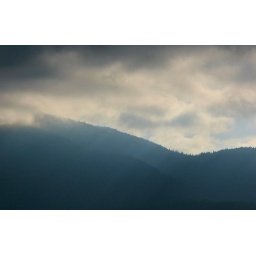
This photos was also taken on a boat outside of Vancouver, BC. It looked more spectacular in person :P